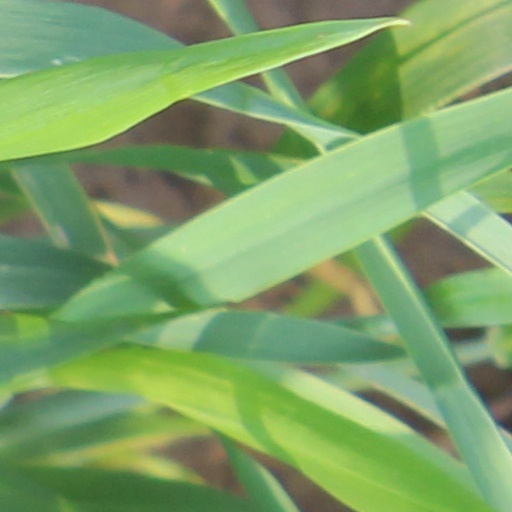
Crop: wheat